Inca agriculture

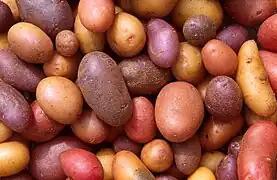
Around 200 varieties of potatoes were cultivated by the Incas and their predecessors.

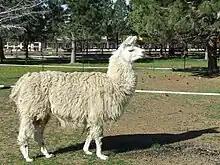
The llama was the Inca pack animal, but not large enough to be ridden or used for plowing fields.

A staple crop grown from about 1,000 meters to 3,900 meters elevation was potatoes. Quinoa was grown from about 2,300 meters to 3,900 meters. Maize was the principal crop grown up to an elevation of 3200 meters commonly and 3,500 meters in favorable locations. Cotton was a major crop near the Pacific Ocean and grown up to elevations of about 1,500 meters. On the eastern slopes of the Andes, coca was grown up to the same elevation, and cassava was a major crop of the Amazon lowlands. Tubers such as oca, mashua and maca were also grown.